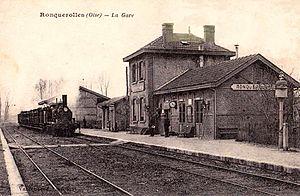
La gare côté voies.
Agnetz est une commune française située dans le département de l'Oise, en région Hauts-de-France.